Municipal Conservatory of Barcelona

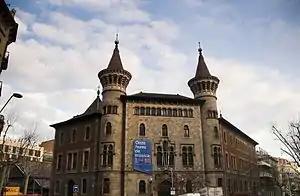
The Conservatory building, designed by Antoni de Falguera.

The Municipal Conservatory of Barcelona is a teaching institution, which is devoted to music education. The present ownership belongs to the Barcelona City Hall.